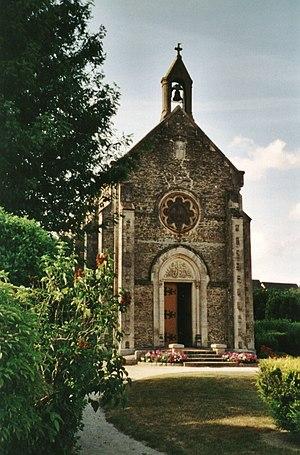
Chapelle Saint-Joseph à Méral,tombeau de Victoire Brielle
Victoire Brielle, dite la Sainte de Méral, née le 31 janvier 1815 au lieu-dit Le Cormier, à Saint-Poix, en Mayenne, décédée le 29 avril 1847 à la Grihaine en Méral. Son corps fut retrouvé miraculeusement intact en 1866, une vingtaine d'années après l'ensevelissement au cimetière de Méral.